Takeminakata

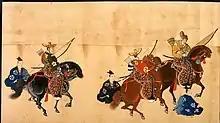
Yabusame archers in hunting gear, Edo period

Apart from Moriya, a few scattered local legends make reference to other deities who either submitted to the Suwa deity or refused to do so. One such god that is said to have opposed Suwa Myōjin and his new ally Moriya in local folklore was Yatsukao-no-Mikoto (矢塚男命), also known as Ganigawara (蟹河原長者 "Ganigawara-chōja").